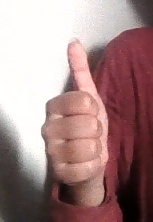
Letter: aleff